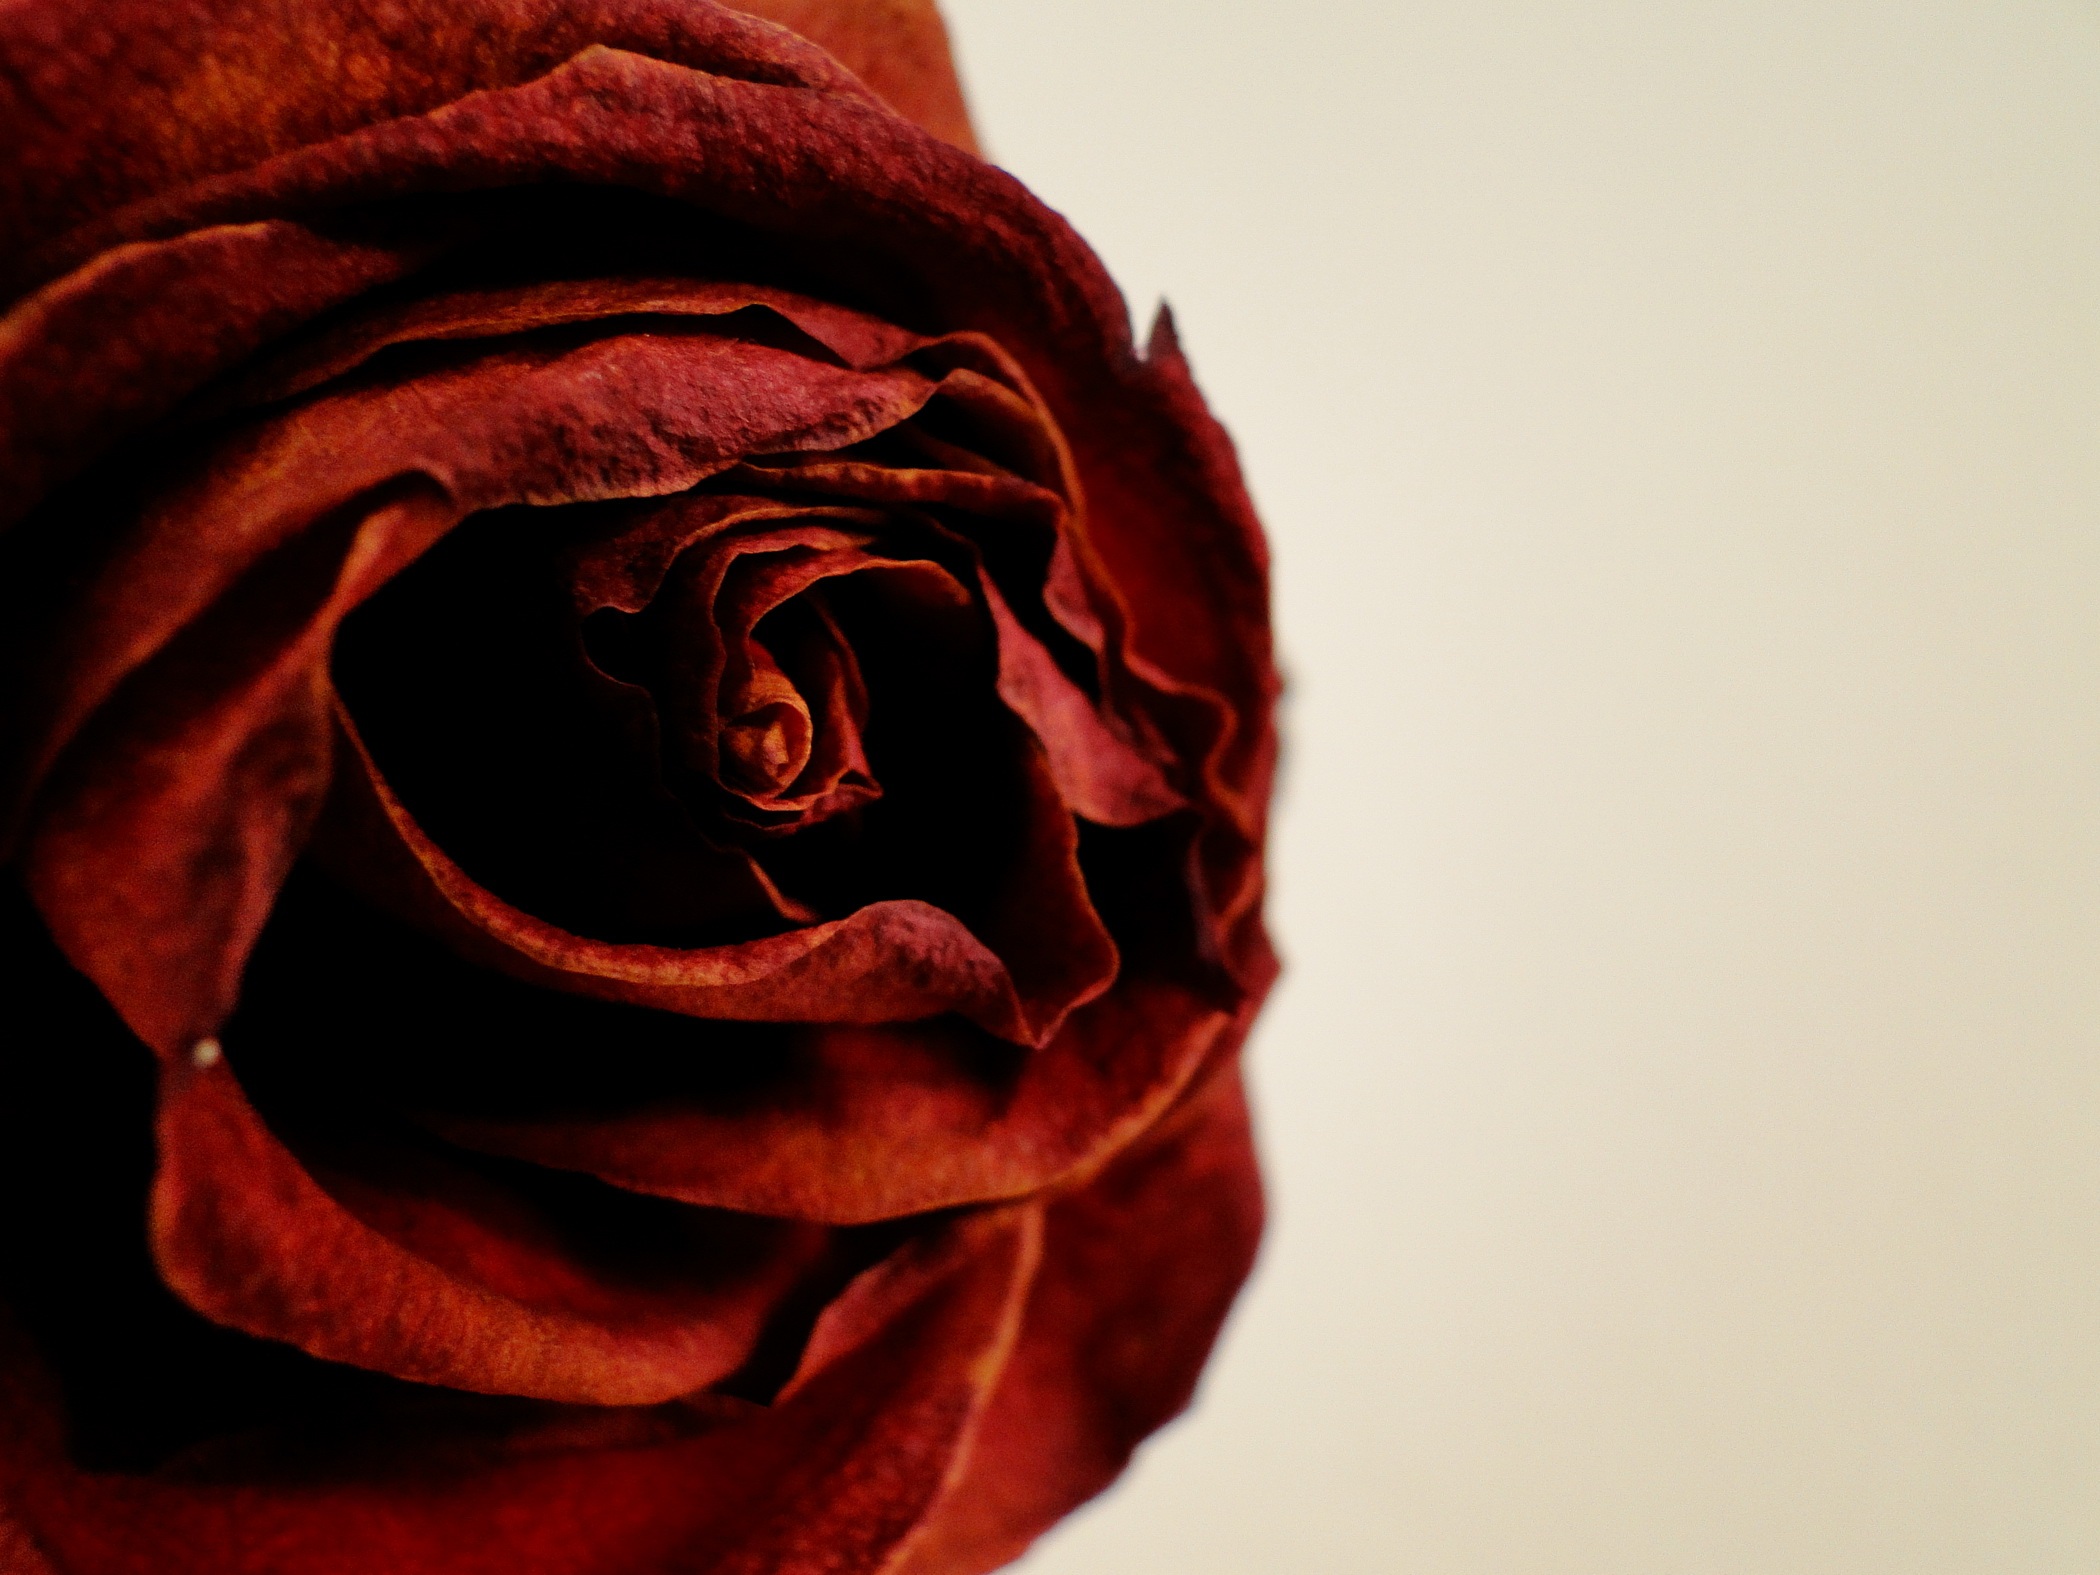
plant, leaf, flower, petal, love, rose, red, color, romance, black, pink, close up, art, macro photography, flowering plant, garden roses, rose family, land plant